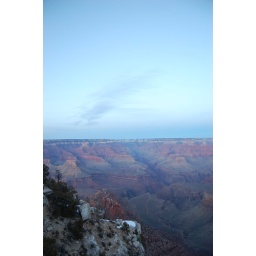
I liked including a lot of blue sky in contrast to the massive red/orange hole in the ground.